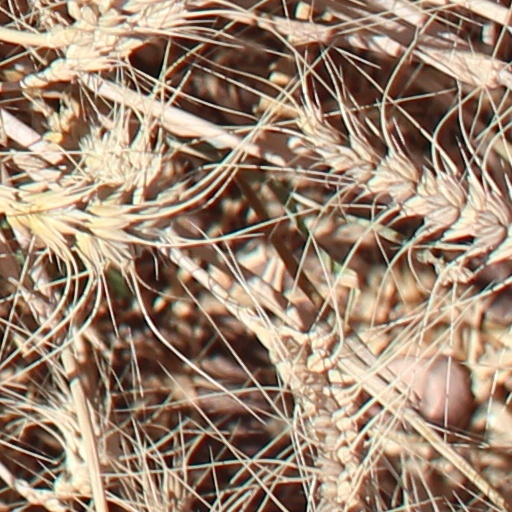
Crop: wheat